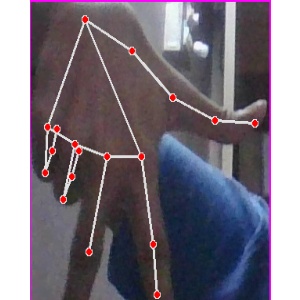
अक्षर: ग